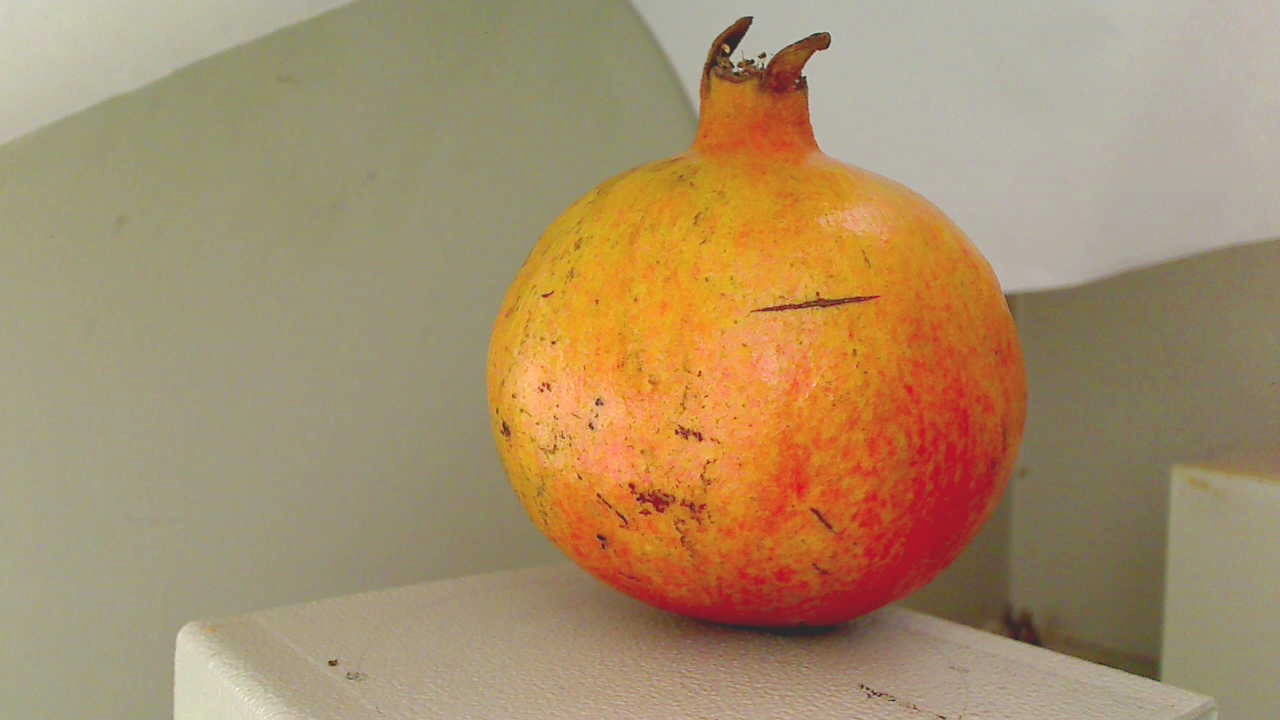
Grade: grade-2
Quality: quality-4